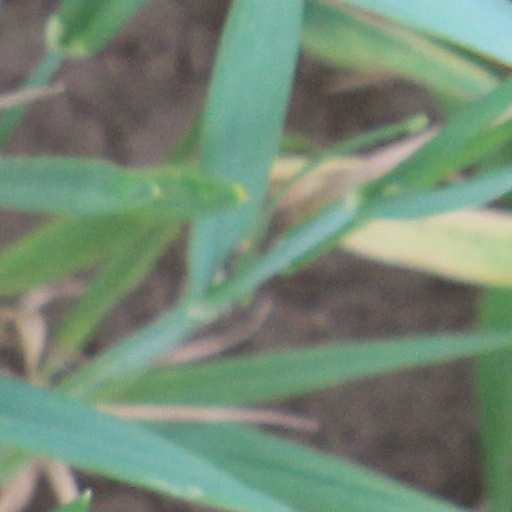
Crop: wheat